Amos Judkins House

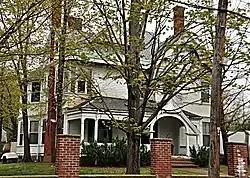

The Amos Judkins House is a historic house at 8 Central Avenue in Newton, Massachusetts. The -story wood-frame house was built c. 1884, and is an excellent and well-preserved example of Queen Anne styling. It has asymmetrical massing, and a variety of gables, projections, and recessed areas that add variety to its external appearance. The exterior is clad in part in clapboards, and in part with decoratively cut wood shingles. The focal point of the front porch is a gable-topped arch.